2021 Central Kalimantan floods

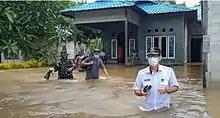
A house affected by floods in Katingan Regency

The Indonesian government with National Board for Disaster Management had begun distributing aids and evacuating people in the affected regions. Many environmentalist organizations and activists cited environmental destruction and deforestation in the province as the main cause of the flood. Governor of Central Kalimantan Sugianto Sabran said the cause of the flood was logging from designated industrial forest areas in his province.